David Freese

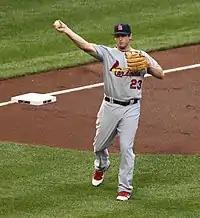
Freese at third base

The San Diego Padres selected Freese in the ninth round (273rd overall) of the draft. Freese signed with the Padres and played for the Eugene Emeralds of the Class-A Short Season Northwest League, Fort Wayne Wizards of the Class-A Midwest League, and Lake Elsinore Storm of the Class-A Advanced California League in the San Diego farm system in 2006 and 2007. He batted .379 with a .465 OBP, .776 SLG, 19 runs and 26 RBIs in 18 games for the Emeralds and .299 with a .374 OBP, .510 SLG and 44 RBIs in 53 games for the Wizards in 2006. Freese batted .302 with a .400 OBP and .489 SLG for Lake Elsinore in 128 games during the 2007 season. He scored 104 runs and drove in 96. He ranked seventh in the California League in OBP, seventh in RBIs and tied with Tony Granadillo for third in runs. He made the California League All-Star team. However, the Padres had third basemen Chase Headley and Kevin Kouzmanoff as well, potentially blocking Freese's path to the majors. As a result, Freese began to practice as a catcher.